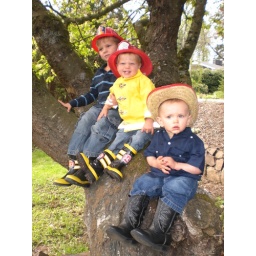
3 little monkeys sittin' in a tree